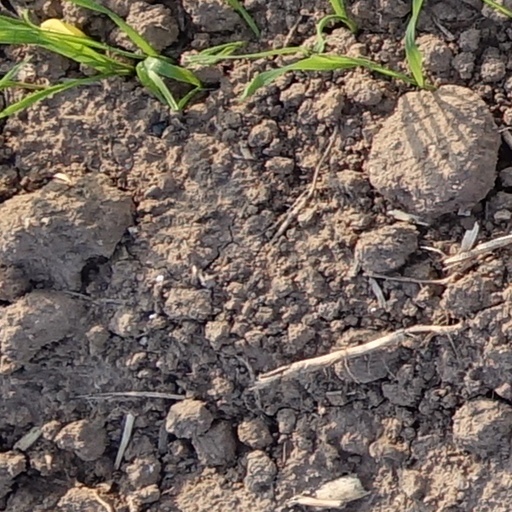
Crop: wheat